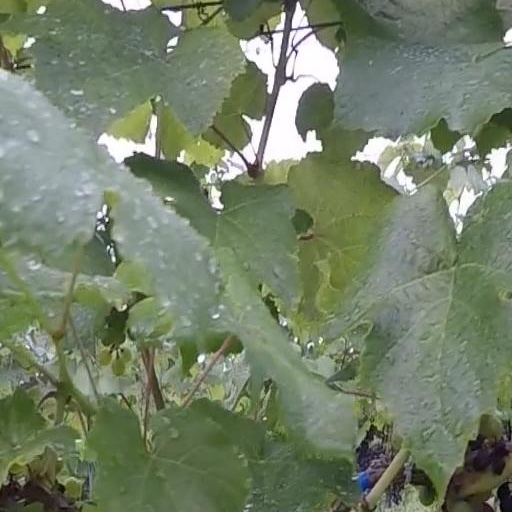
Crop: grape